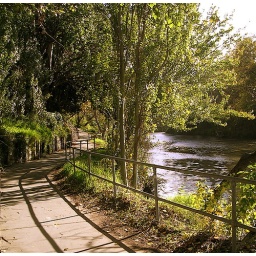
The Yarra bike path near the Walmer St bridge